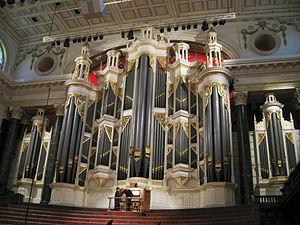
L'orgue est un instrument à vent multiforme dont la caractéristique est de produire les sons à l’aide d’ensembles de tuyaux sonores accordés suivant une gamme définie et alimentés par une soufflerie. L'orgue est joué majoritairement à l’aide d’un ou plusieurs claviers et le plus souvent aussi d’un pédalier.
Le Sydney Town Hall Grand Organ est un orgue de facture classique installé dans le Centennial Hall du Sidney Town Hall, la mairie de la ville de Sydney, en Australie. Conçu à partir de 1879 et construit en 1890, il a pour particularités d'avoir été le plus grand orgue du monde lors de son inauguration et d'être l'un des deux seuls orgues, avec le Boardwalk Hall Auditorium Organ d'Atlantic City aux États-Unis, à disposer d'un registre actionnant un tuyau de 64 pieds réels, une première mondiale à l'époque. Il s'agit d'un Contra-Trombone actionné depuis le pédalier.
Le buffet d'orgue est la partie visible de l'orgue. Il est la structure de menuiserie dans laquelle sont placés les tuyaux et les sommiers de l'orgue.